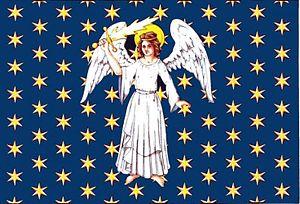
Andělská Hora est une commune du district et de la région de Karlovy Vary, en République tchèque. Sa population s'élevait à 360 habitants en 2018.